Köterberg

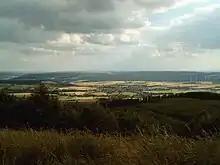
View from the summit towards the south

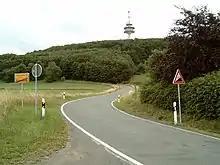
Road to the top

As a result of the good views and especially its open isolated location, in both respects similar to the Brocken in the Harz, the Köterberg gives the impression of being the highest point in the Weser Uplands, although the Solling is actually higher in four places (Große Blöße, Großer Ahrensberg, Moosberg and Vogelherd). The hills of the Solling are however all heavily wooded, mostly featureless and, from a distance, indistinguishable. The Köterberg is therefore known as the "Brocken of the Weser Uplands".